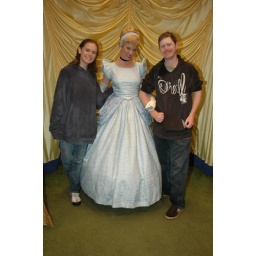
We were the only people in line without children. I was the only male without a young girl in tow....